Answer in natural language. Which object is closer to the camera taking this photo, black shelving unit with two shelves (highlighted by a red box) or Doorway (highlighted by a blue box)? Choose between the following options: black shelving unit with two shelves (highlighted by a red box) or Doorway (highlighted by a blue box)
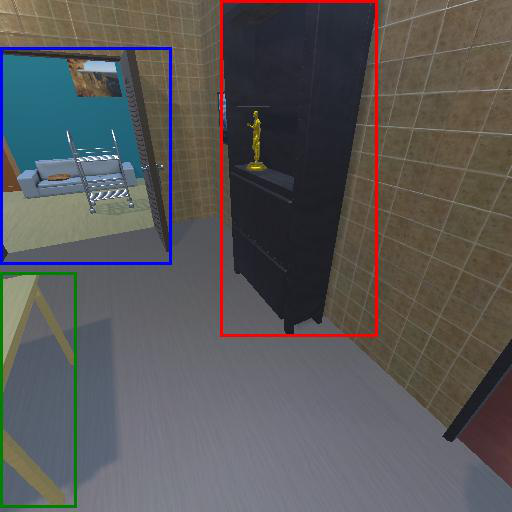
<answer>black shelving unit with two shelves (highlighted by a red box)</answer>